Greg Mahle

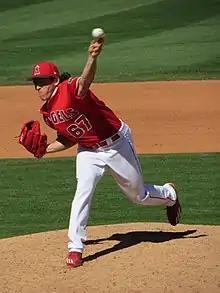
Mahle during spring training in 2017

Gregory Norman Mahle (born April 17, 1993) is an American professional baseball pitcher who is a free agent. He has previously played in Major League Baseball (MLB) for the Los Angeles Angels. He attended the University of California, Santa Barbara, where he played college baseball for the UC Santa Barbara Gauchos team.